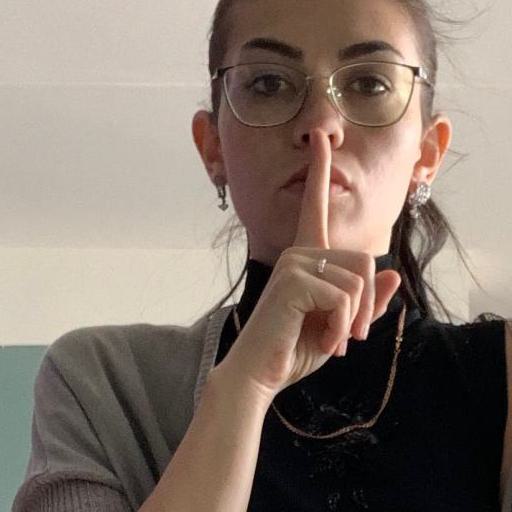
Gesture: mute